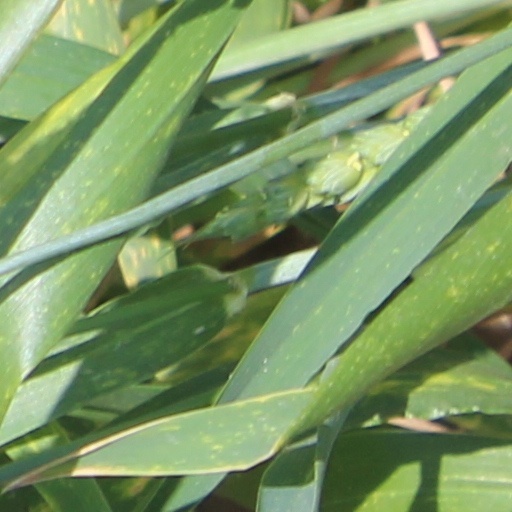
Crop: wheat